Schöneweide–Spindlersfeld branch line

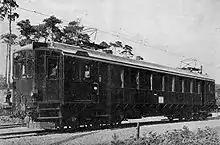
UEG electric test vehicle for the runs between Schöneweide and Spindlersfeld

From 15 August 1903, overhead electrification with AC power (6 kV, 25 Hz) was tested on the line by the company "Union-Elektricitäts-Gesellschaft" (UEG), which merged the following year with AEG. During these tests numerous approaches were tried to determine the best way of applying electrical equipment to railways. The trials ended on 1 March 1906.